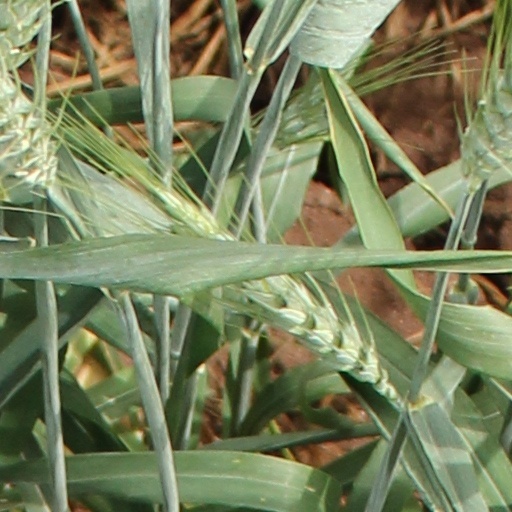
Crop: wheat